Caborca

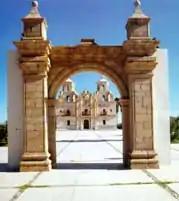
Caborca Mission

According to data from the Population and Housing Census carried out in 2020 by the National Institute of Statistics and Geography (INEGI), the city has a total of 67,604 inhabitants, of which 33,463 are men and 34,141 are women. In 2020 there were 25,377 houses, but of these 20,460 houses were inhabited, of which 7,314 were under the charge of a woman. Of the total inhabitants, 189 people over 3 years of age (0.28% of the total) speak an indigenous language; while 606 inhabitants (0.93%) consider themselves Afro-Mexicans or Afro-descendants.